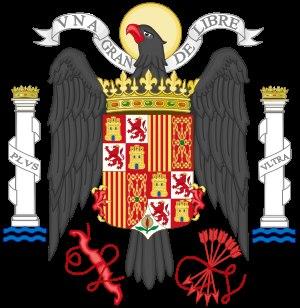
L’Espagne franquiste ou franquisme est le nom non officiel utilisé pour désigner le régime politique de l'Espagne fondé par le général Francisco Franco, de 1936/1939 à 1977. Il s'appuie sur une idéologie conservatrice et nationale-catholique, qui s'incarne dans des institutions autoritaires. Au cours de cette période, l'Espagne est désignée sur le plan du droit international sous le nom d'État espagnol.